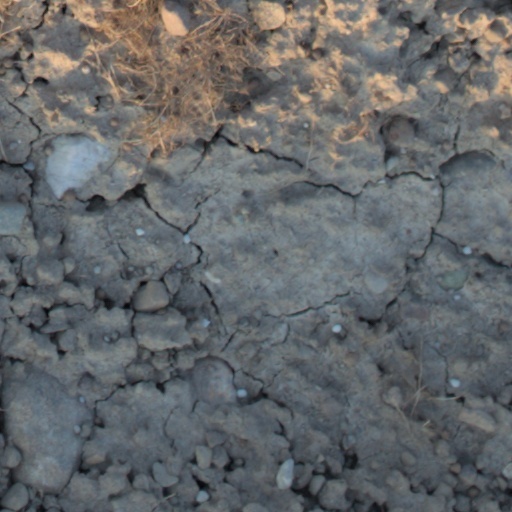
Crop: wheat